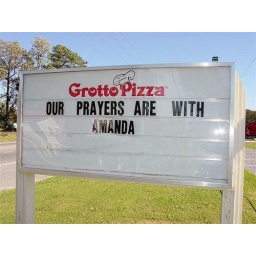
Sign out front of the pizza restaurant around the corner from our house right after Amanda's accident.